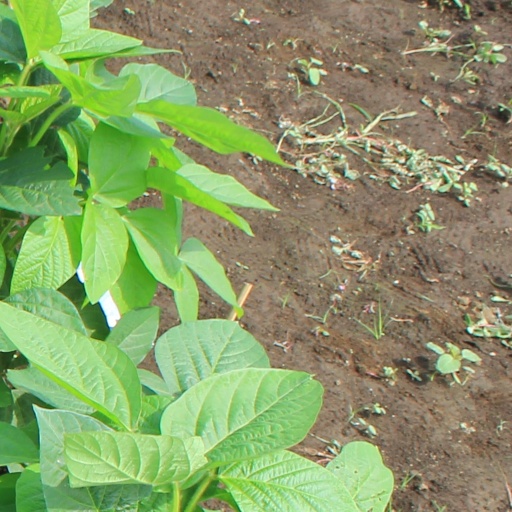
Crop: soybean